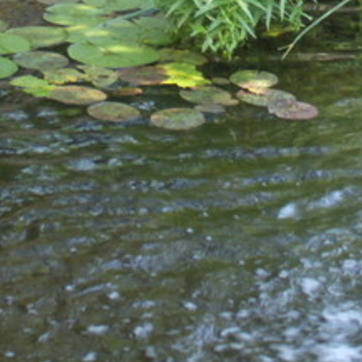
Material: water